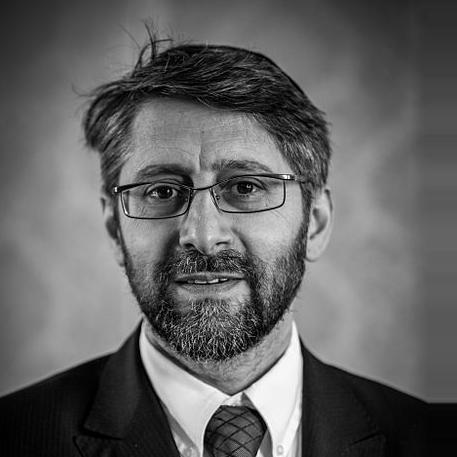
Age: 50